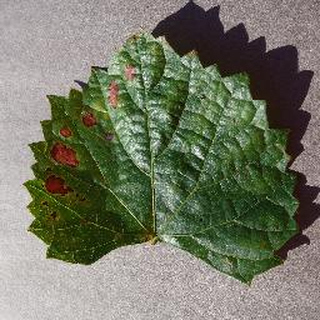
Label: grape_esca_black_measles